Able Archer 83

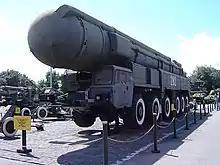
A Soviet RSD-10 missile

Because Able Archer 83 simulated an actual release of nuclear weapons, it is likely that the service and technical personnel mentioned in the memo were active in the exercise. More conspicuously, British Prime Minister Margaret Thatcher and West German Chancellor Helmut Kohl participated (though not concurrently) in the nuclear drill. United States President Reagan, Vice President George H. W. Bush, and Secretary of Defense Caspar Weinberger also intended to participate. Robert McFarlane, who had assumed the position of National Security Advisor just two weeks earlier, realized the implications of such participation early in the exercise's planning and rejected it.